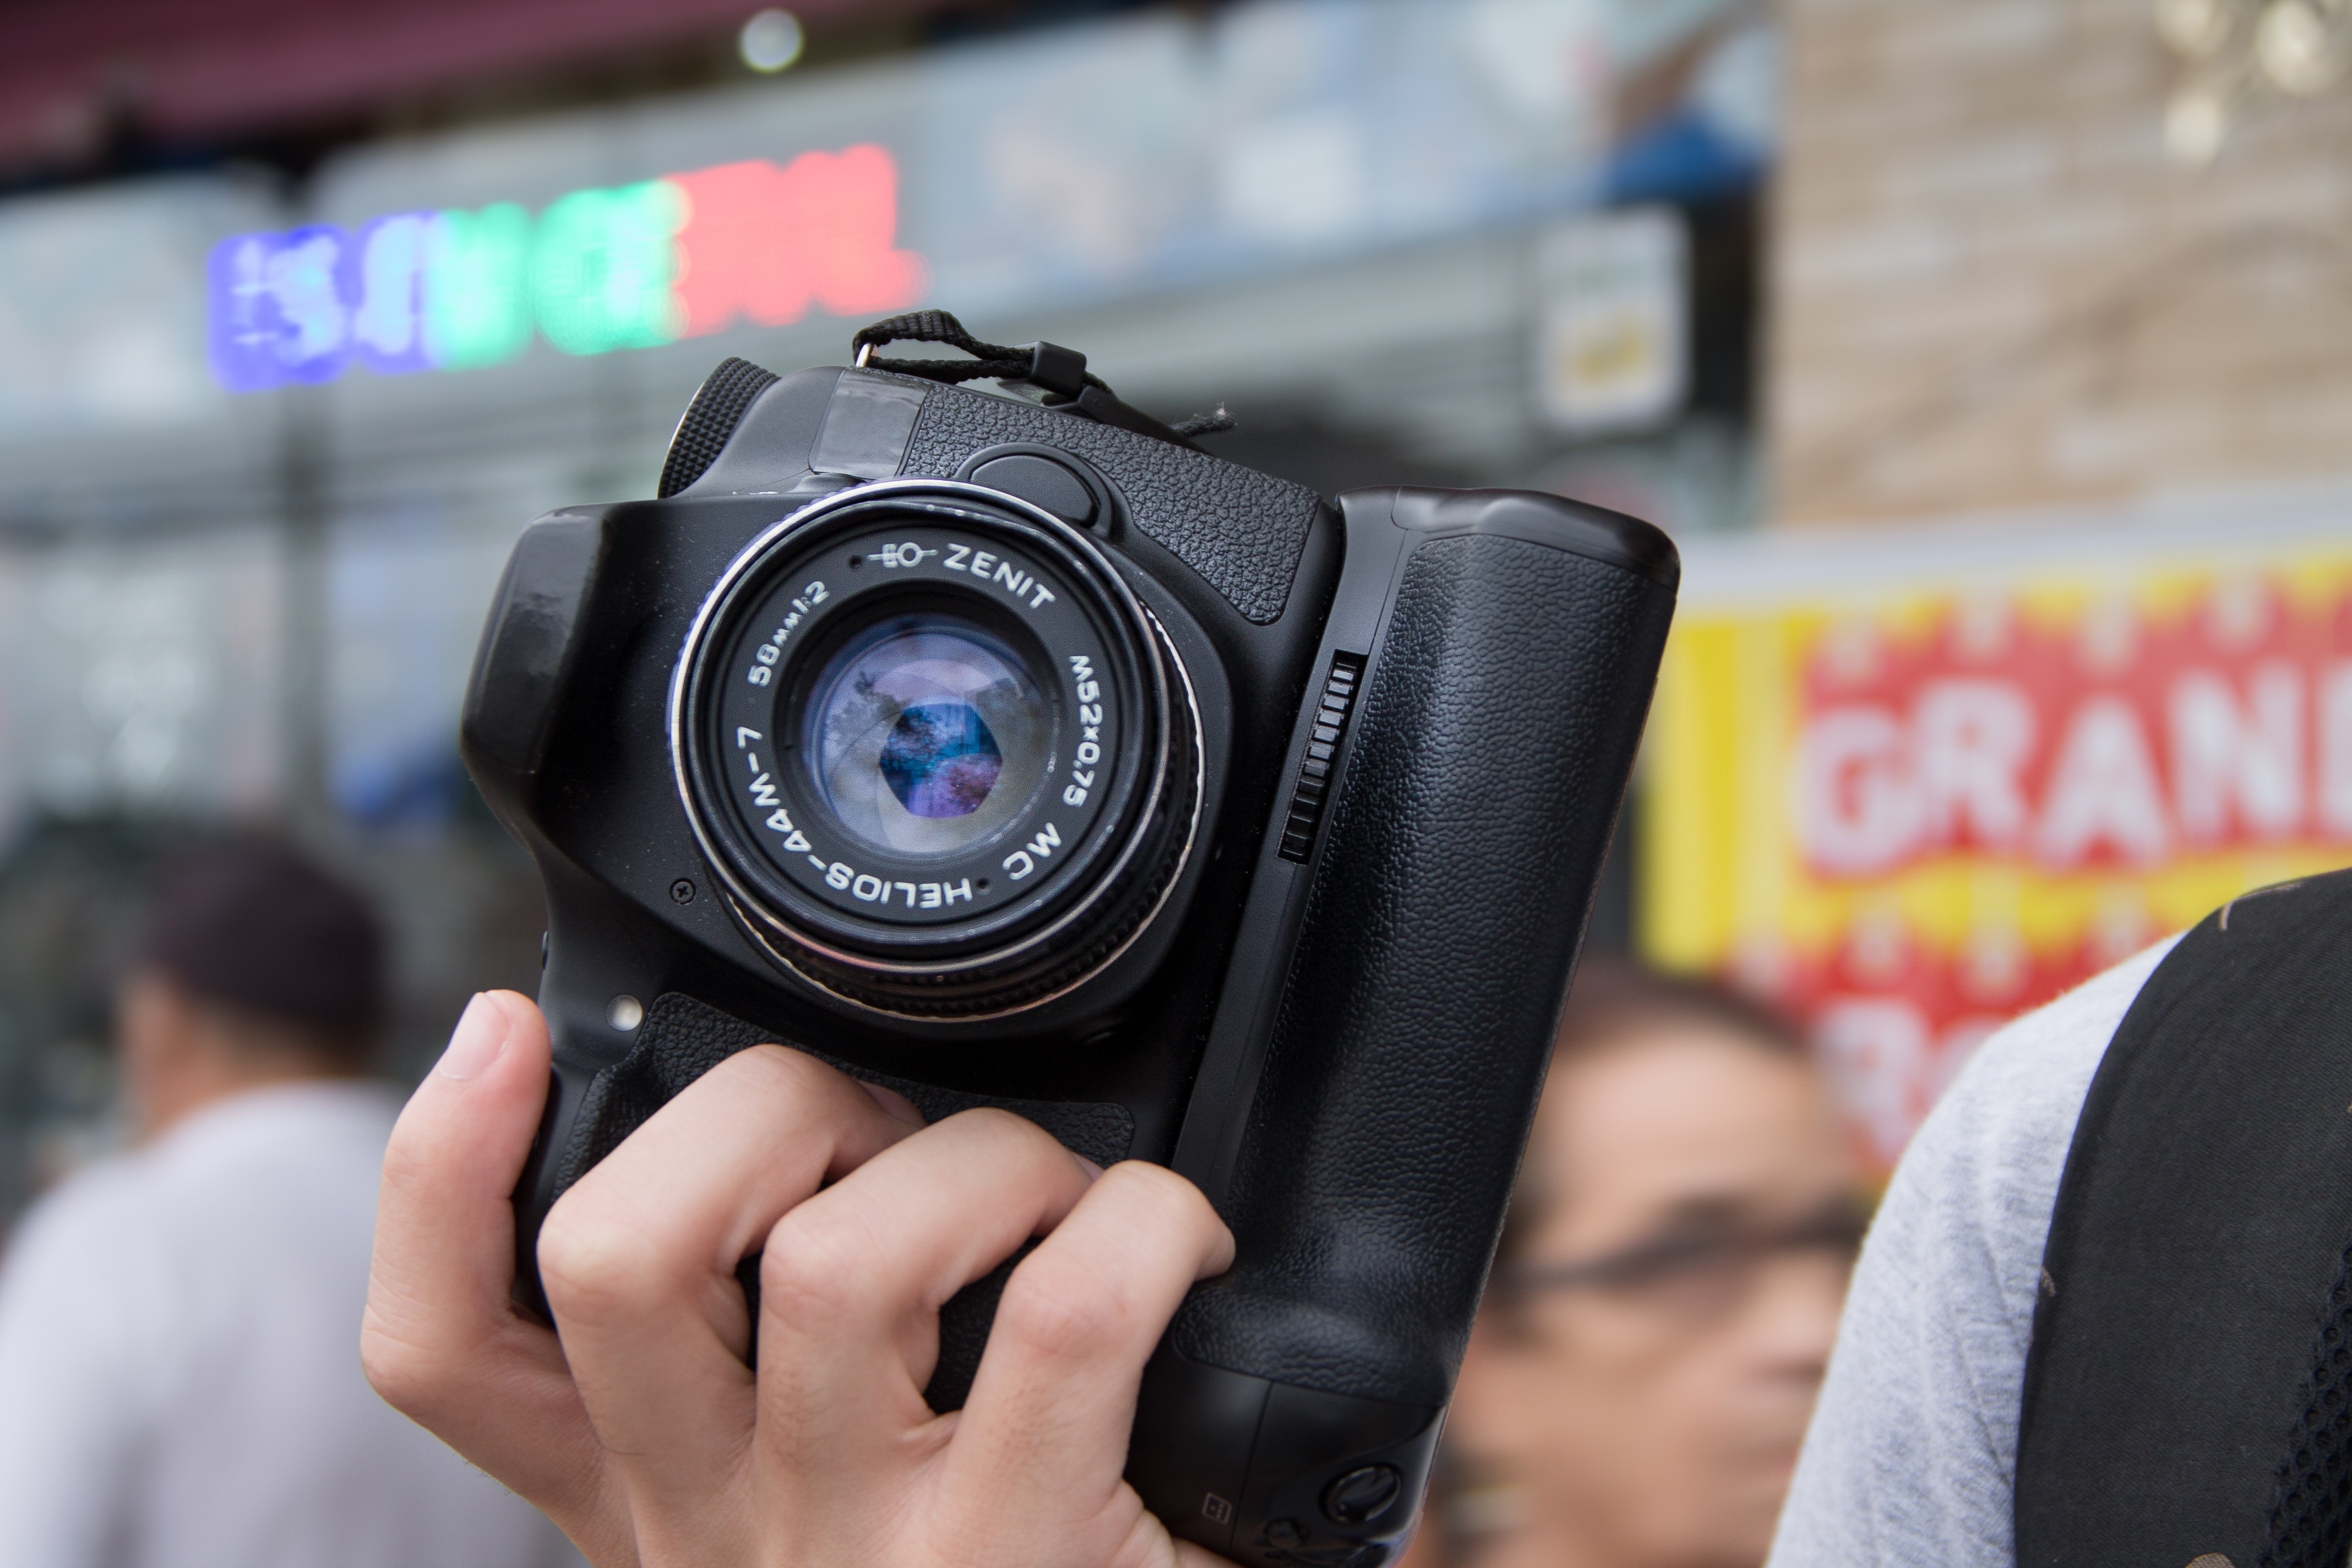
hand, man, people, technology, street, camera, photography, photographer, male, dslr, lens, equipment, canon, professional, nikon, reflex camera, photos, digital camera, shooting, design, picture, digital, photograph, zoom, digital slr, single lens reflex camera, cameras optics, mirrorless interchangeable lens camera, camera operator